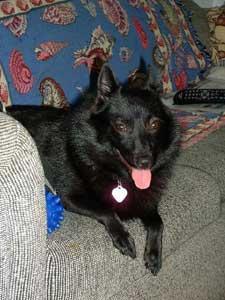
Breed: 201-n000024-schipperke